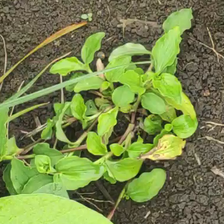
Weed species: Kena_(Commplina_benghalensio)